Stanisław Ziemiański (Jesuit)

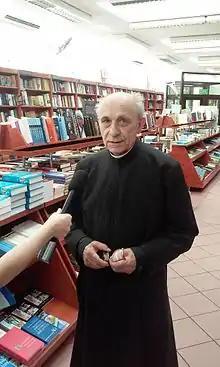
ks. prof. Stanisław Ziemiański

Stanislaw Ziemiański (born 1931) is a Jesuit philosopher and theologian, and a composer of numerous religious songs and hymns.